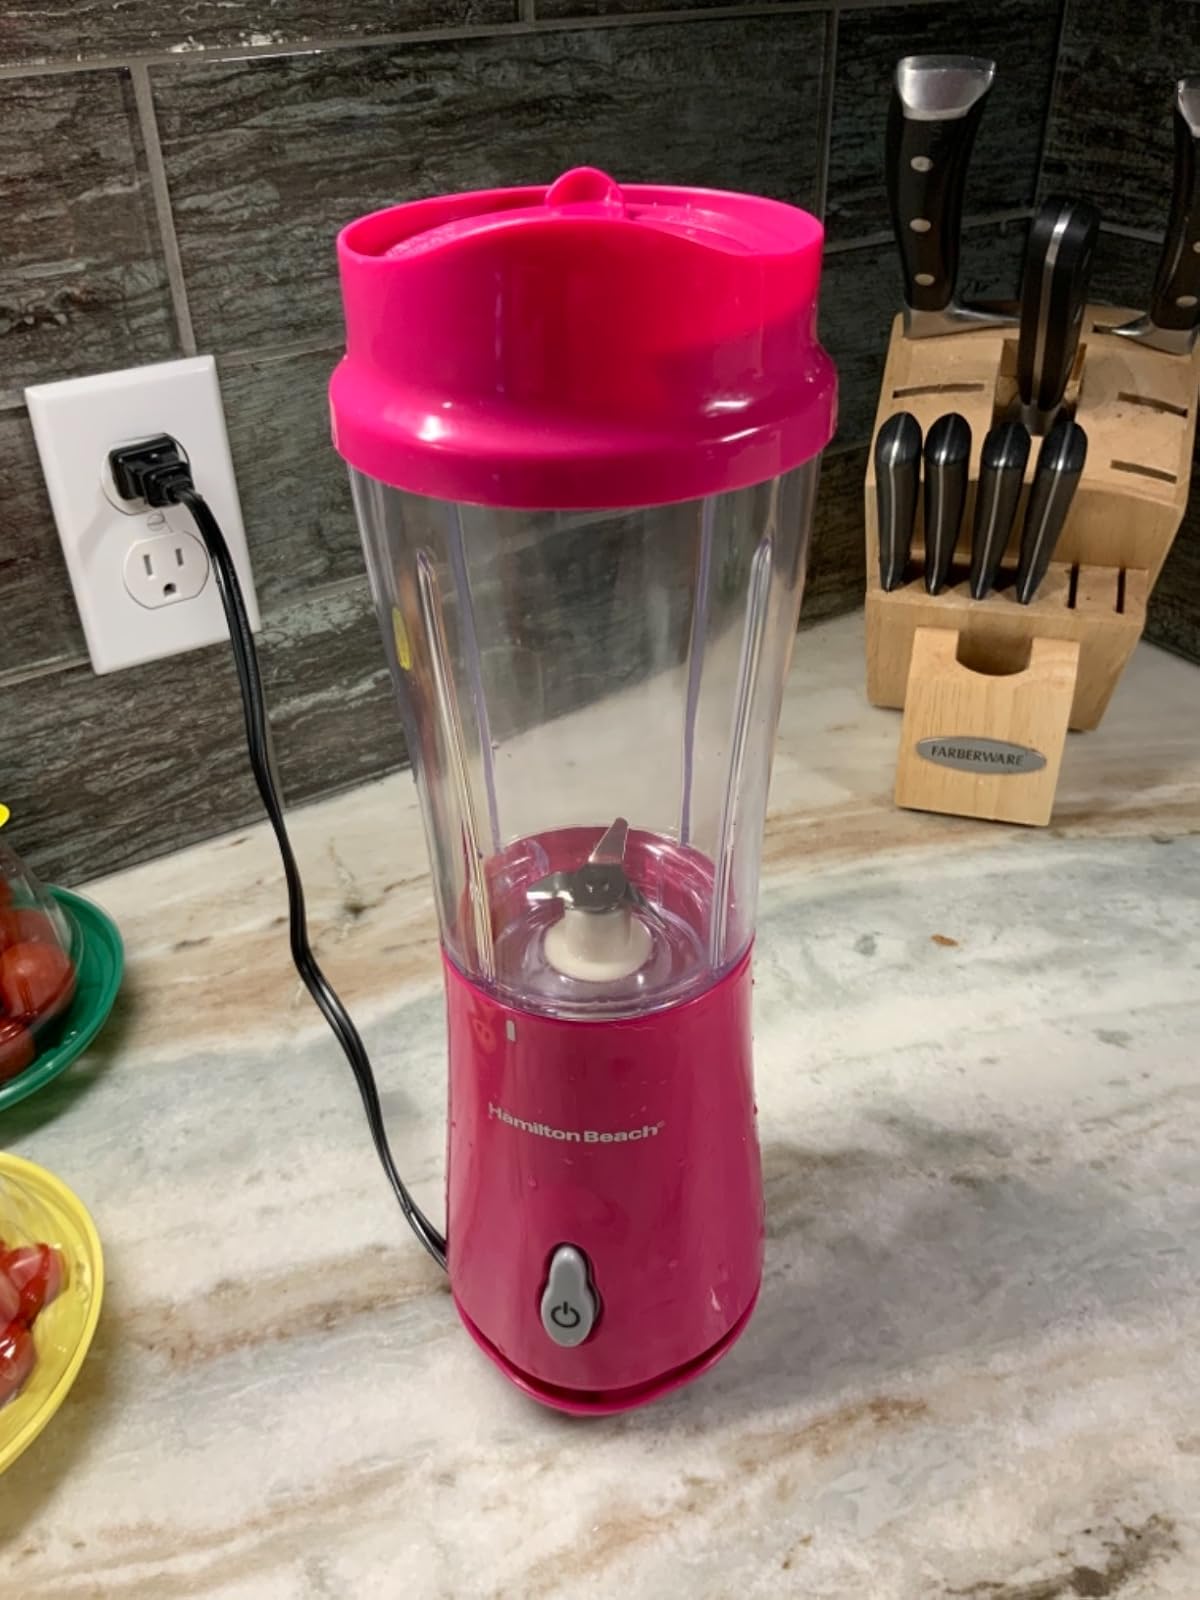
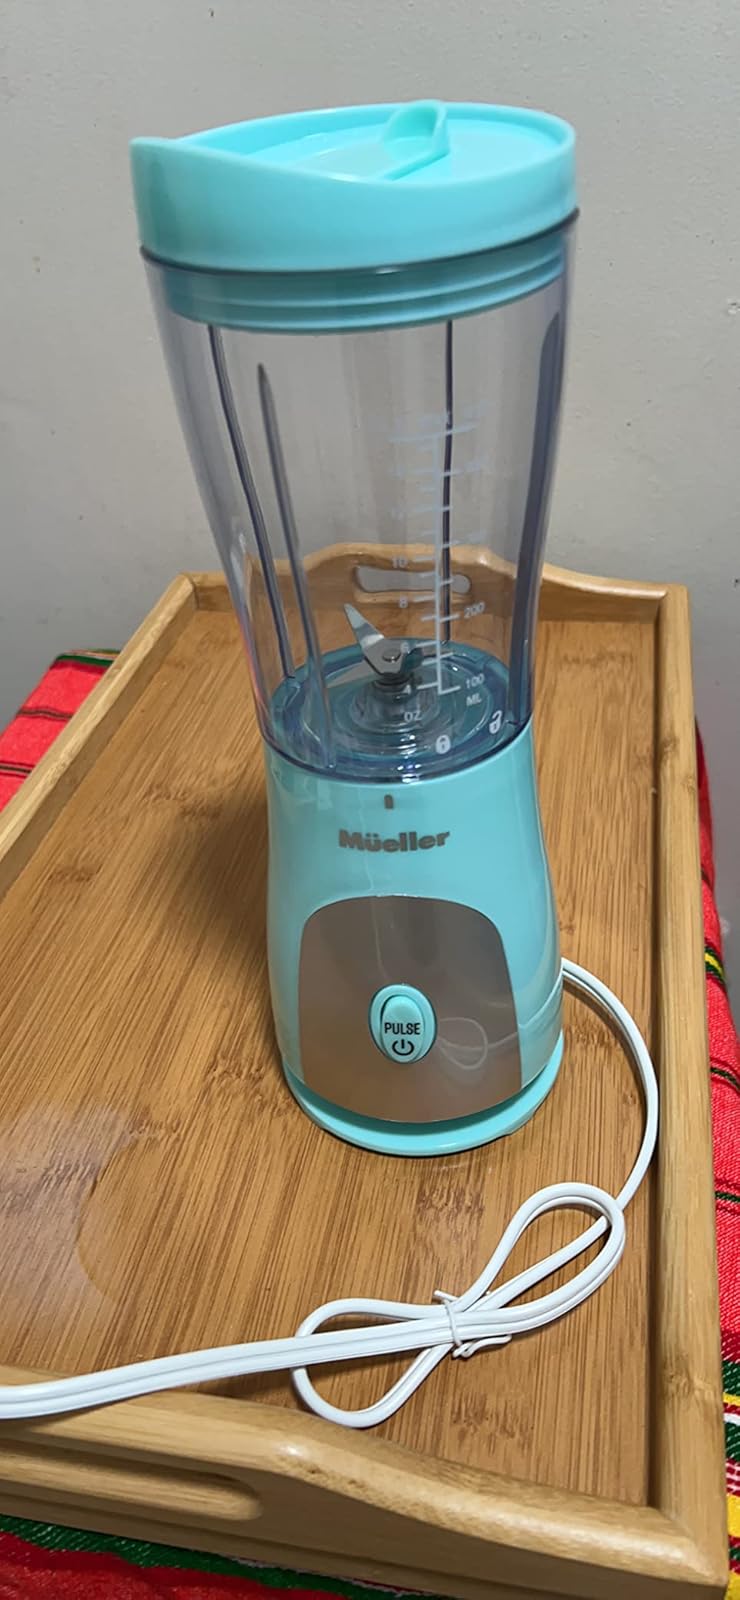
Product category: items_blender
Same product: no